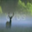
Label: deer